Fife House, Glenrothes

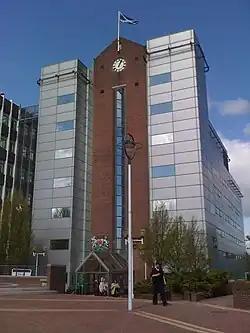
The entrance to Fife House

Fife House, formerly Glenrothes House, is a large office development on North Street in Glenrothes, Fife, Scotland. It was built for Glenrothes Development Corporation in 1969, then became the headquarters of Fife Regional Council from shortly after its formation in 1975 and then became the offices and meeting place of Fife Council in 1996.